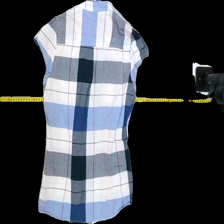
View: back
Type: Shirt
Category: Ladies
Brand: Vila
Colors: Multicolor, Grey, White, Blue, Pink, Purple
Material: 100%cotton
Pattern: Checkered print
Cut: Regular, Collar
Size: M
Season: All
Trend: No trend
Stains: No
Price range: <50
Recommended usage: Export